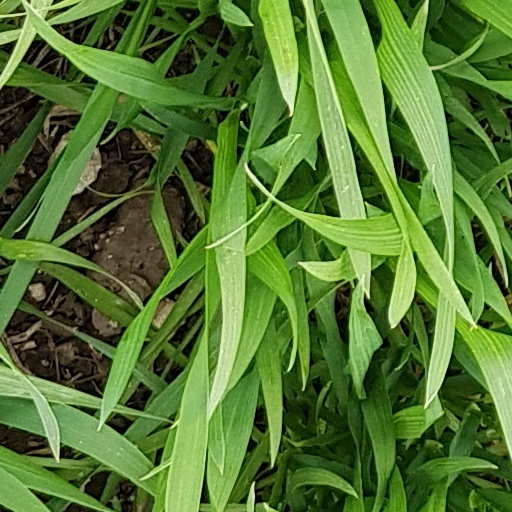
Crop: wheat